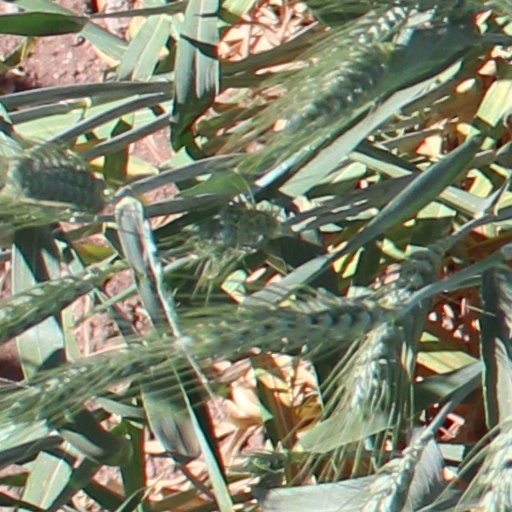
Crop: wheat